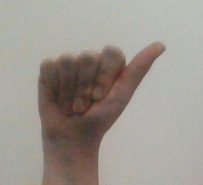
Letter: dhad